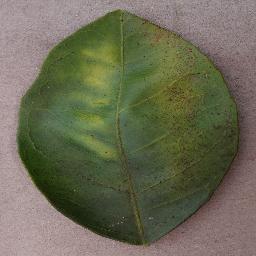
Label: Orange___Haunglongbing_(Citrus_greening)